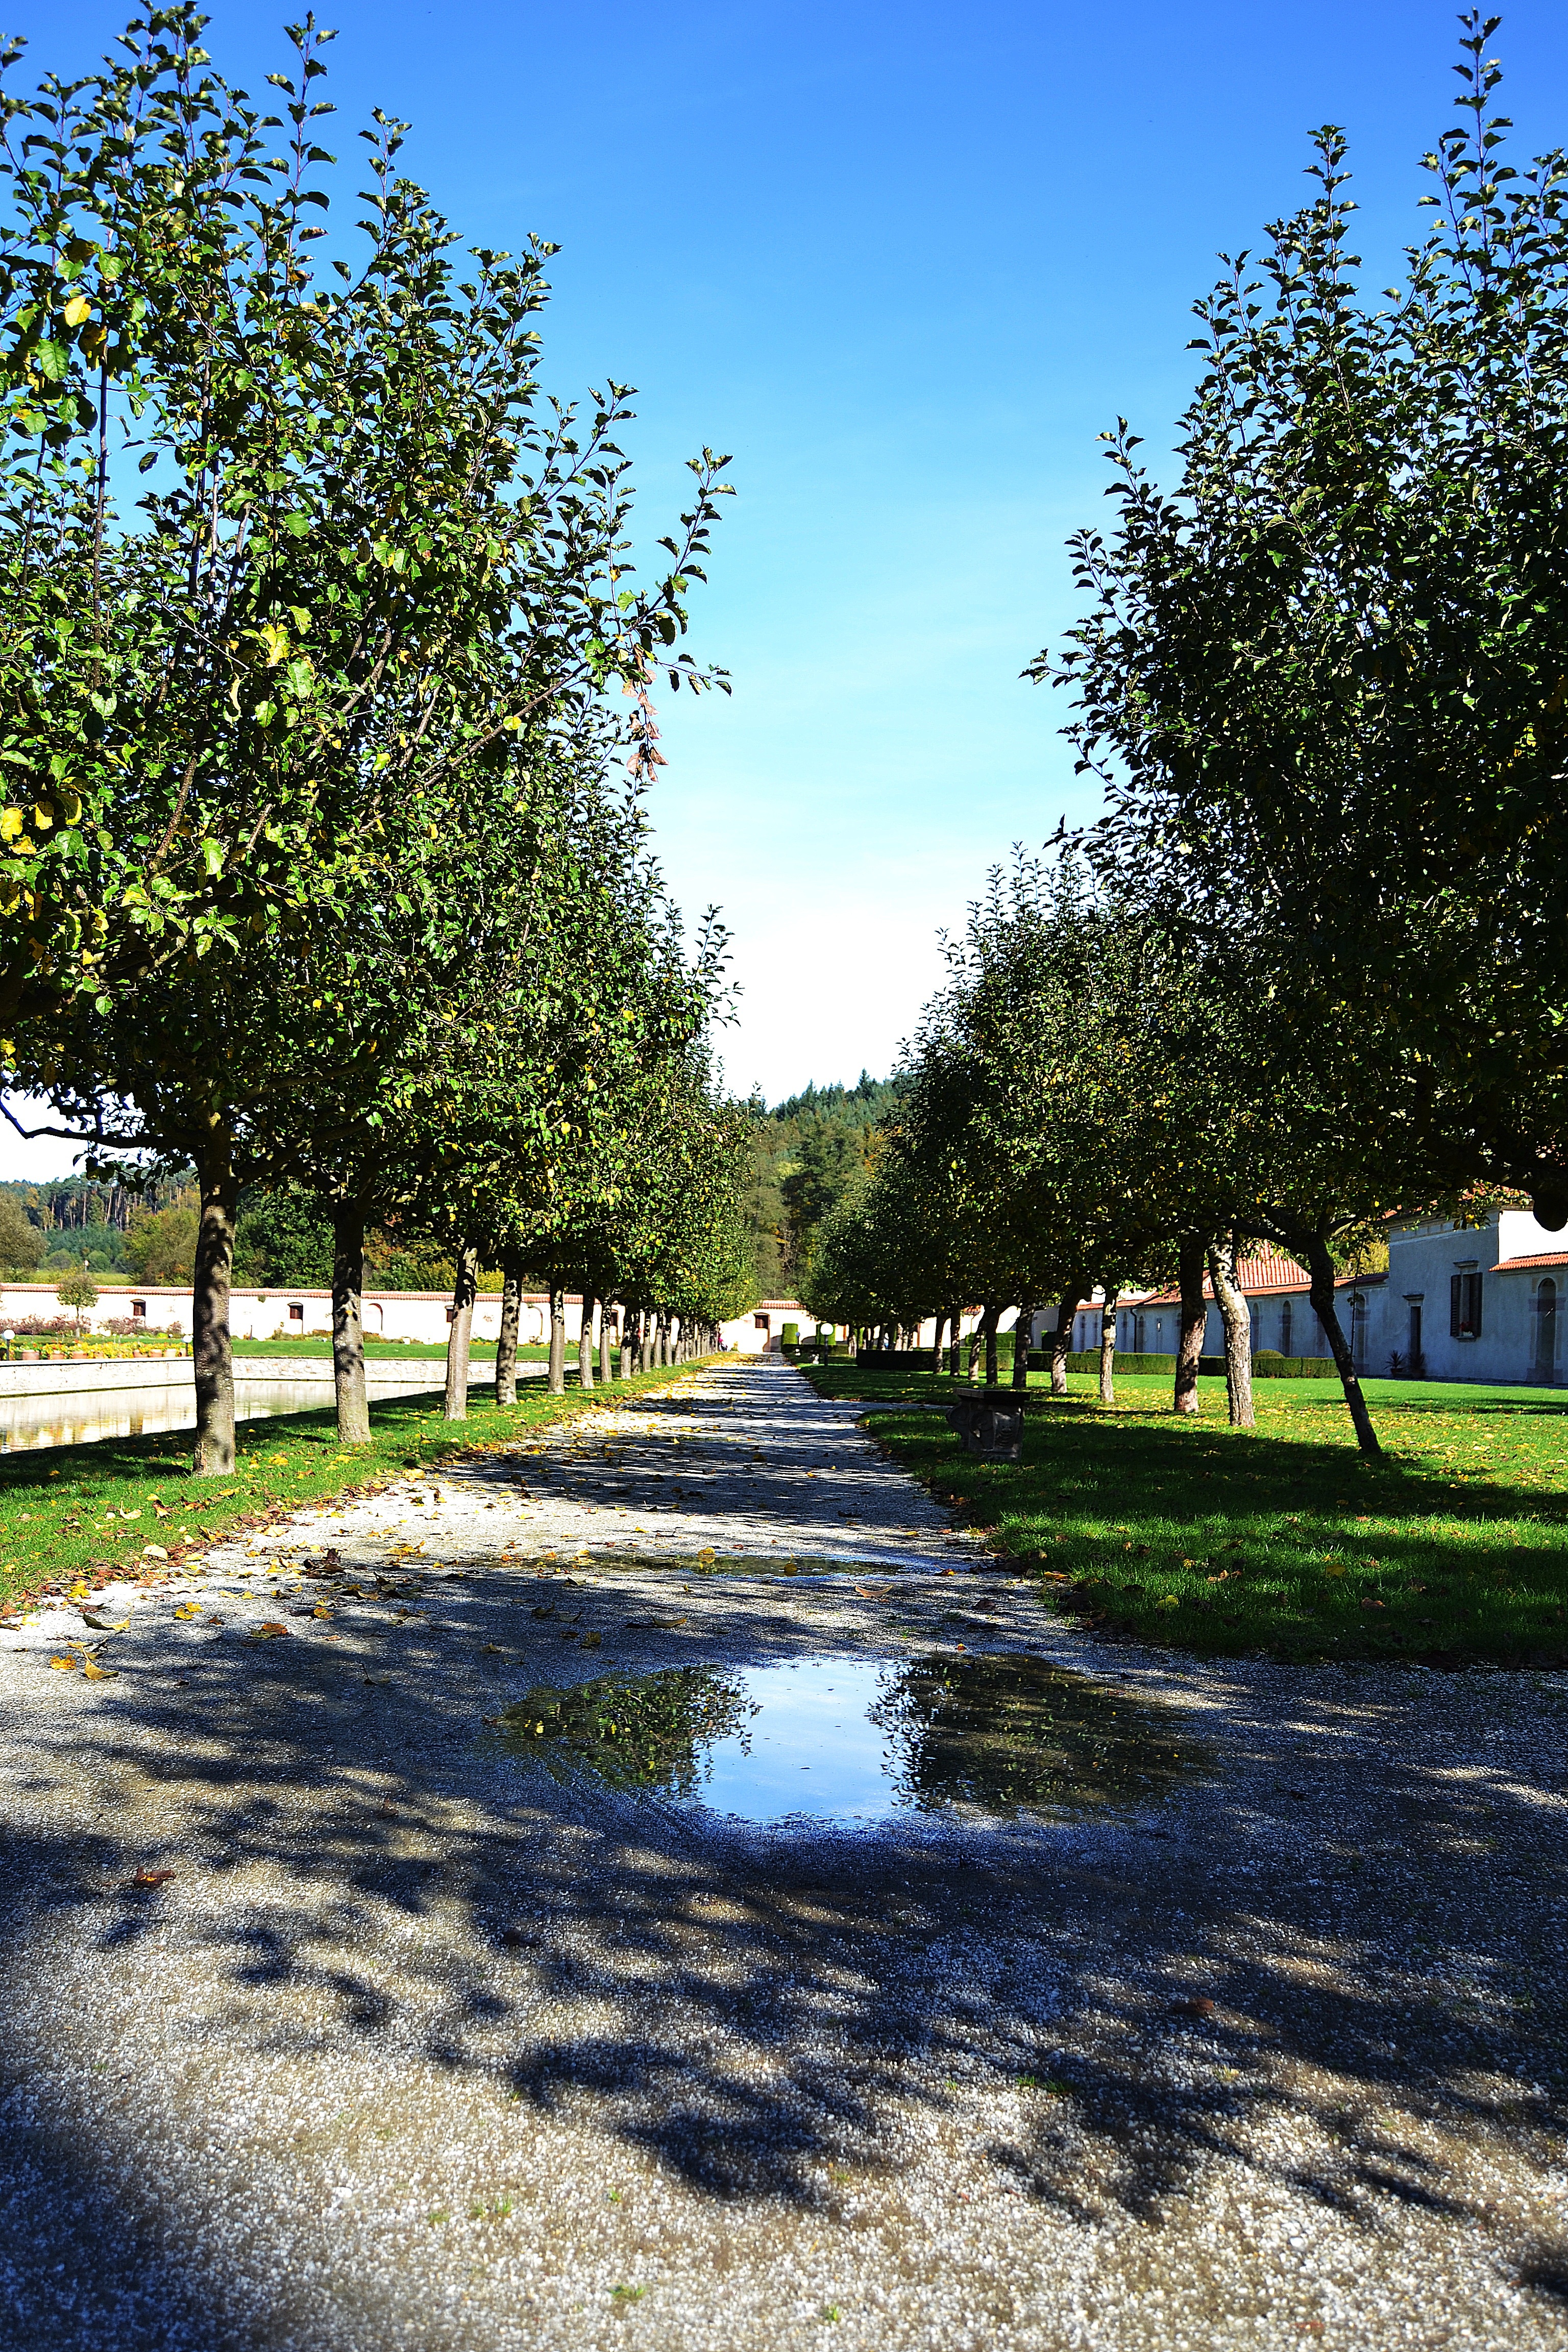
landscape, tree, water, nature, path, grass, lawn, river, walkway, park, garden, waterway, trees, rural area, woody plant